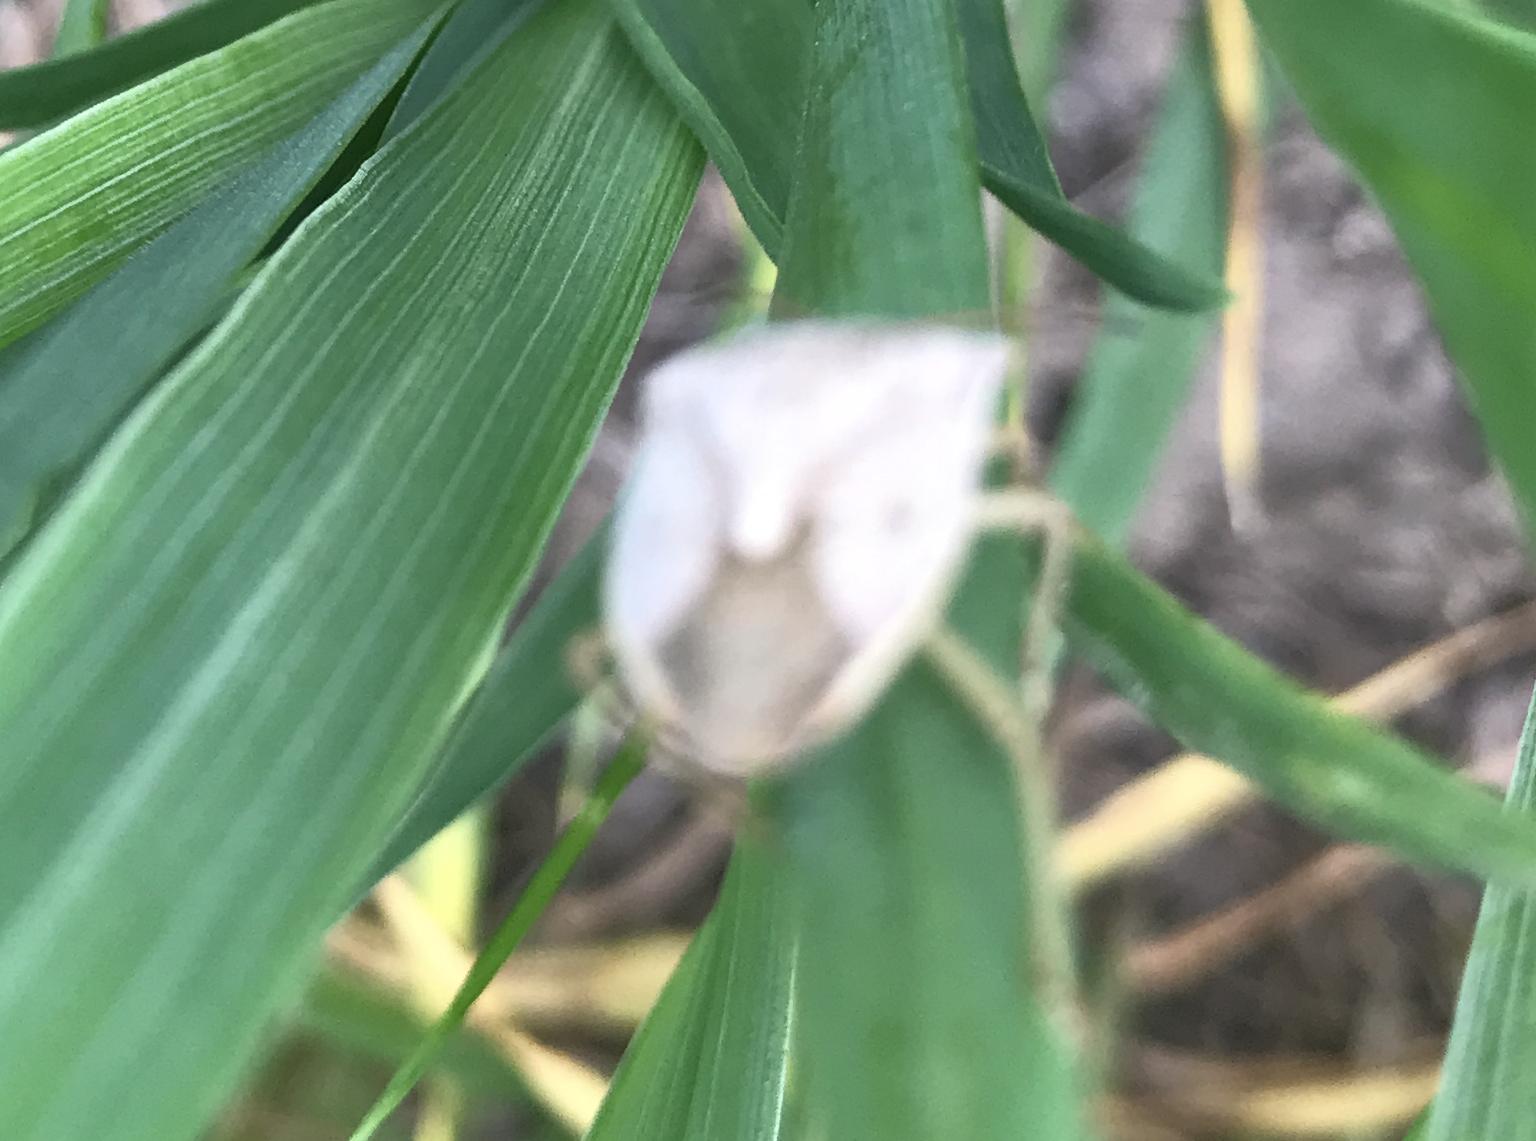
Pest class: stink_bug